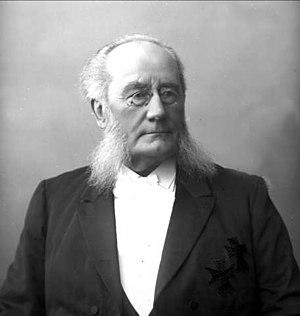
Jacob Thurmann Ihlen est un avocat et un homme politique norvégien, né le 17 mai 1833 à Holmestrand et mort le 10 octobre 1903 à Christiania. Membre du Parti conservateur, il est élu au Storting à deux reprises.